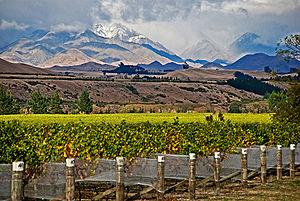
La viticulture en Nouvelle-Zélande est implantée sur dix grandes régions viticoles situées entre le 36ᵉ et le 45ᵉ parallèle sud. Elle s'étend sur 1 600 kilomètres de long.
Longtemps, la viticulture fut une spécialité de quelques pays — dont la Grèce, l'Italie, la France, l'Allemagne, l'Espagne et le Portugal — mais aujourd'hui, une cinquantaine de pays peuvent disputer à l'Europe le privilège de planter des vignes et de récolter du vin. La tradition biblique selon laquelle la divinité aurait accordé à Noé échoué sur le mont Ararat le privilège de planter la vigne recouvre une réalité historique puisque les premières vignes cultivées pendant l'Antiquité l'ont été dans le Croissant fertile. Toutefois, les recherches scientifiques ont prouvé que les premières vinifications se sont faites dans l'actuelle Géorgie il y a près de 8'000 ans.